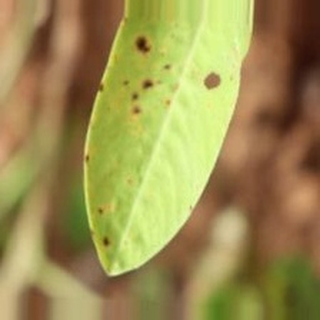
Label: groundnut_late_leaf_spot